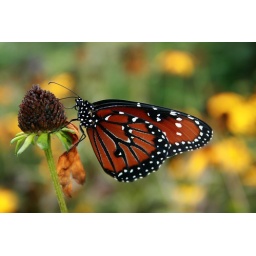
This photo was taken at the butterfly house at hershey gardens in hershey , pa.